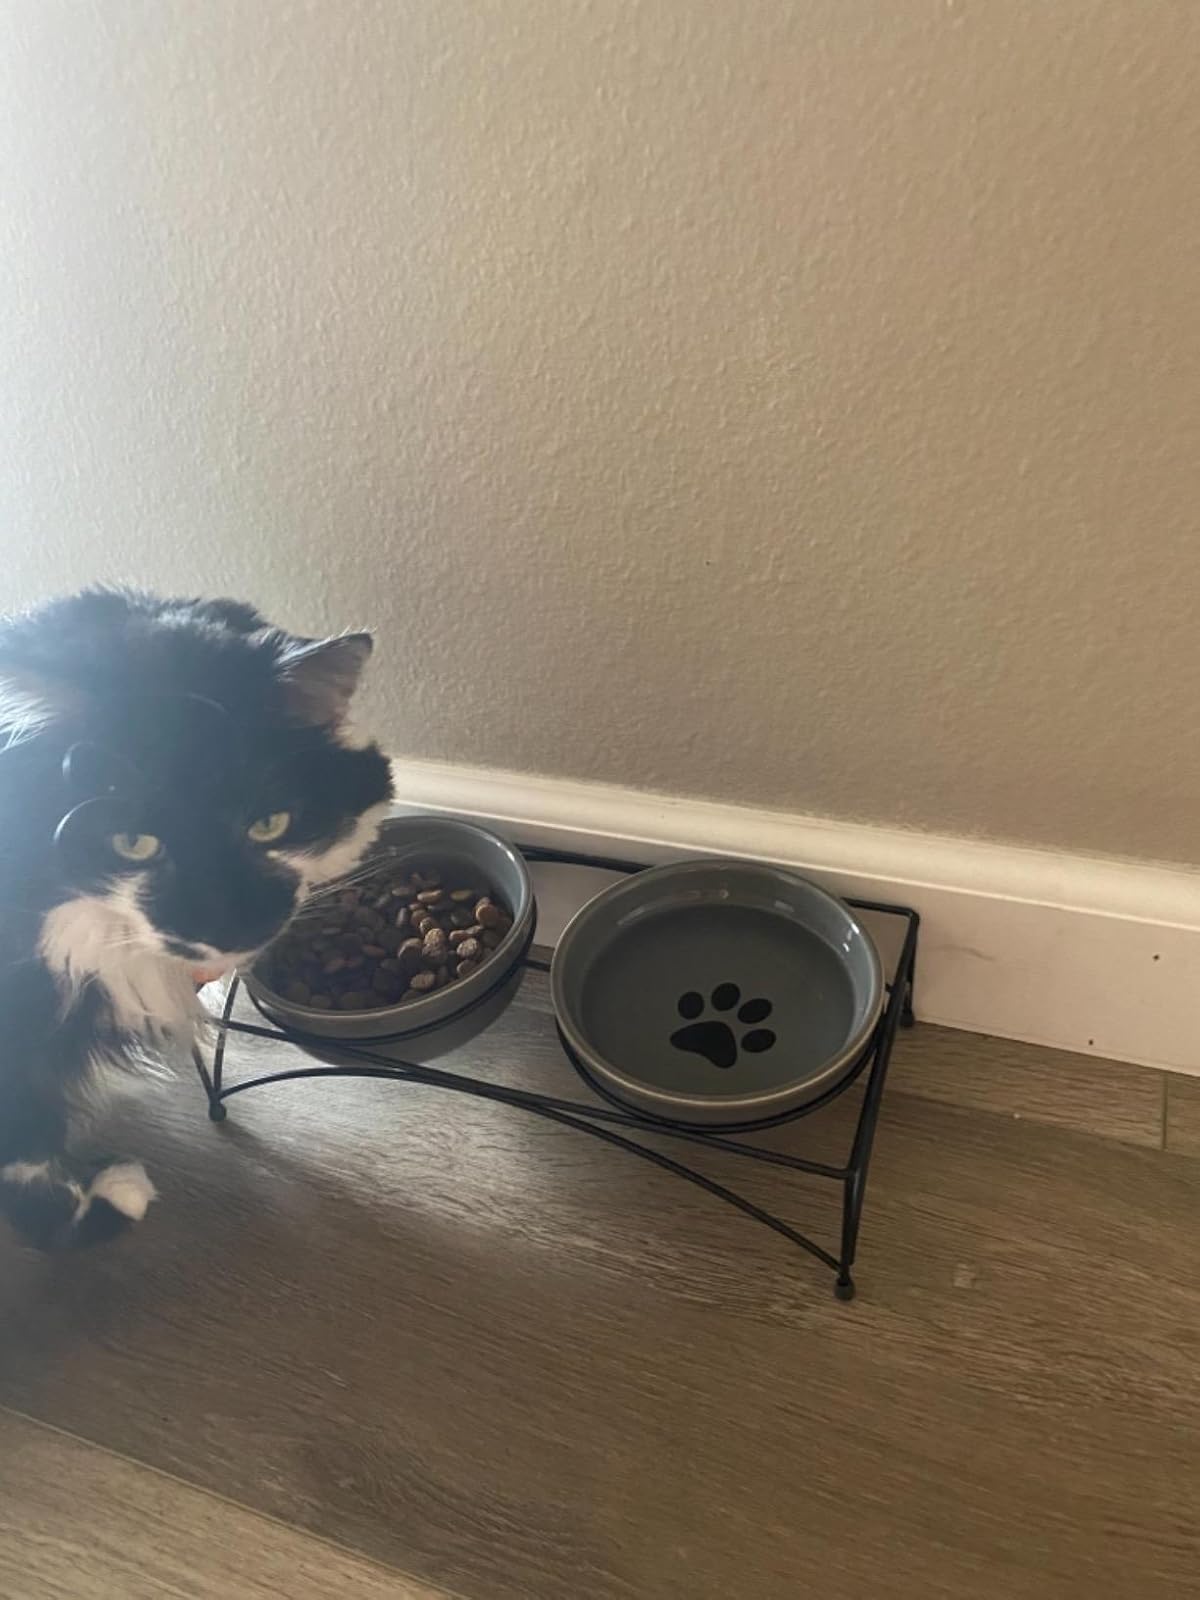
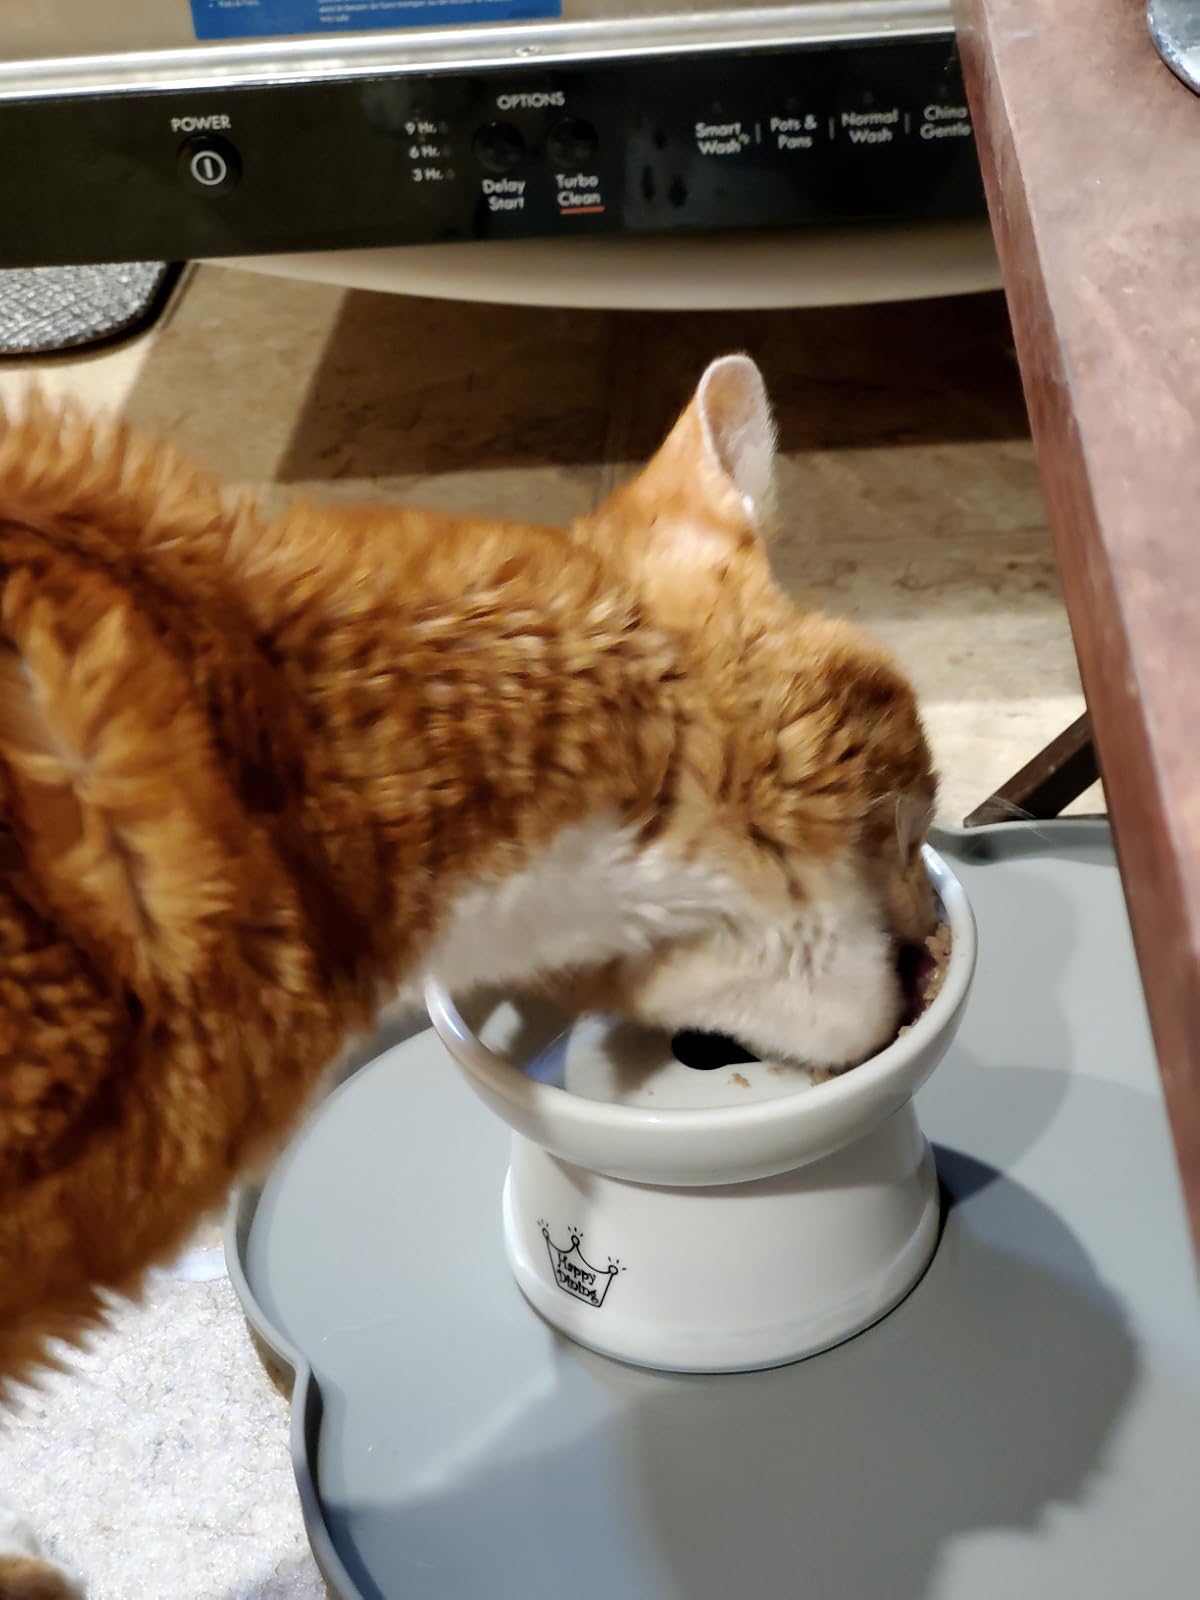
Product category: items_bowl
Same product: no